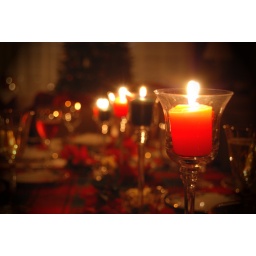
this was our table setting for christmas dinner at my parent's house in colorado springs, colorado.